Hudson Taylor

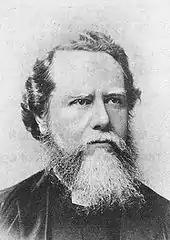
Hudson Taylor about 1885.

In 1868 another child, Charles, was born into the Taylor family, and in 1870 Taylor and his wife made the difficult decision to send their older three surviving children (Bertie, Freddie, and Maria—Samuel died earlier that year) home to England with their children's caretaker, Emily Blatchley. In July, Noel was born, though he died of malnutrition and deprivation two weeks later because of Maria's inability to nurse him. Maria died several days later, with the official cause of death being cholera. Her death shook Taylor deeply, and in 1871 his health began deteriorating further, leading to his return to England later that year to recuperate and take care of business items.